Bruderschaft des Kreuzes

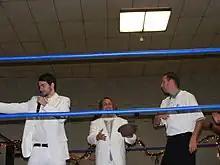
(From left to right) BDK members Dieter VonSteigerwalt, Jakob Hammermeier and Derek Sabato

On January 31, 2010, at the season nine premiere, titled "A Touch of Class", Lince Dorado was revealed as BDK's eighth member, as he turned on his frequent tag team partner Equinox and together he, Castagnoli, Ares and Tursas defeated Quackenbush, Jigsaw, Equinox and Eddie Kingston, Dorado's replacement in the "tecnico" team, in an eight-man tag team match, when Castagnoli pinned Kingston, with whom he had feuded most of the previous year, after a low blow. This victory marked a clean sweep for BDK, as earlier in the evening, Donst defeated Player Dos to win the Young Lions Cup, Sanchez began his quest to destroy the Colony after defeating Green Ant and Haze and Del Rey defeated former Campeones de Parejas, The Osirian Portal, in a tag team match. At the event, BDK also debuted their own ring announcer named Jakob Hammermeier. During the weekend of February 27 and 28 Ares and Castagnoli picked up the three points needed in order to challenge for the Campeonatos de Parejas, by defeating The Throwbacks (Dasher Hatfield and Sugar Dunkerton) during the first night and winning a four-way elimination match the second night. During the main event of the second night, in which UltraMantis Black and Delirious challenged The Colony for the Campeonatos de Parejas, Ares used the Eye of Tyr to release Delirious, who then proceeded to go crazy and run out of the arena, leaving UltraMantis to be pinned by The Colony, who retained their titles in two straight falls. The following day Ares declared victory over UltraMantis and announced that now that he had gained revenge on him by destroying his dream of winning, not only the Campeonatos de Parejas, but also the King of Trios, he would be returning the Eye of Tyr to Switzerland and his father's collection. Ares and Castagnoli used their three points at the following show "Wit, Verve, and a Bit o' Nerve" on March 20, 2010, and defeated The Colony in two straight falls, following interference from Pinkie Sanchez, Lince Dorado and Tursas, who powerbombed Soldier Ant against a wall and rendered him unconscious for most of the match, to win the Campeonatos de Parejas.